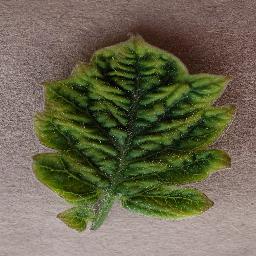
Label: Tomato___Tomato_Yellow_Leaf_Curl_Virus